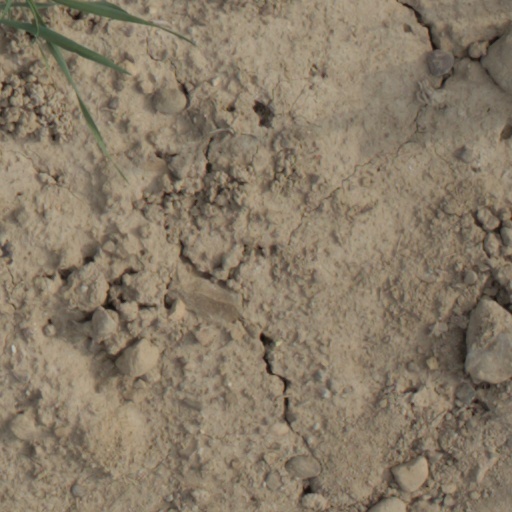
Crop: wheat